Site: brandenburg
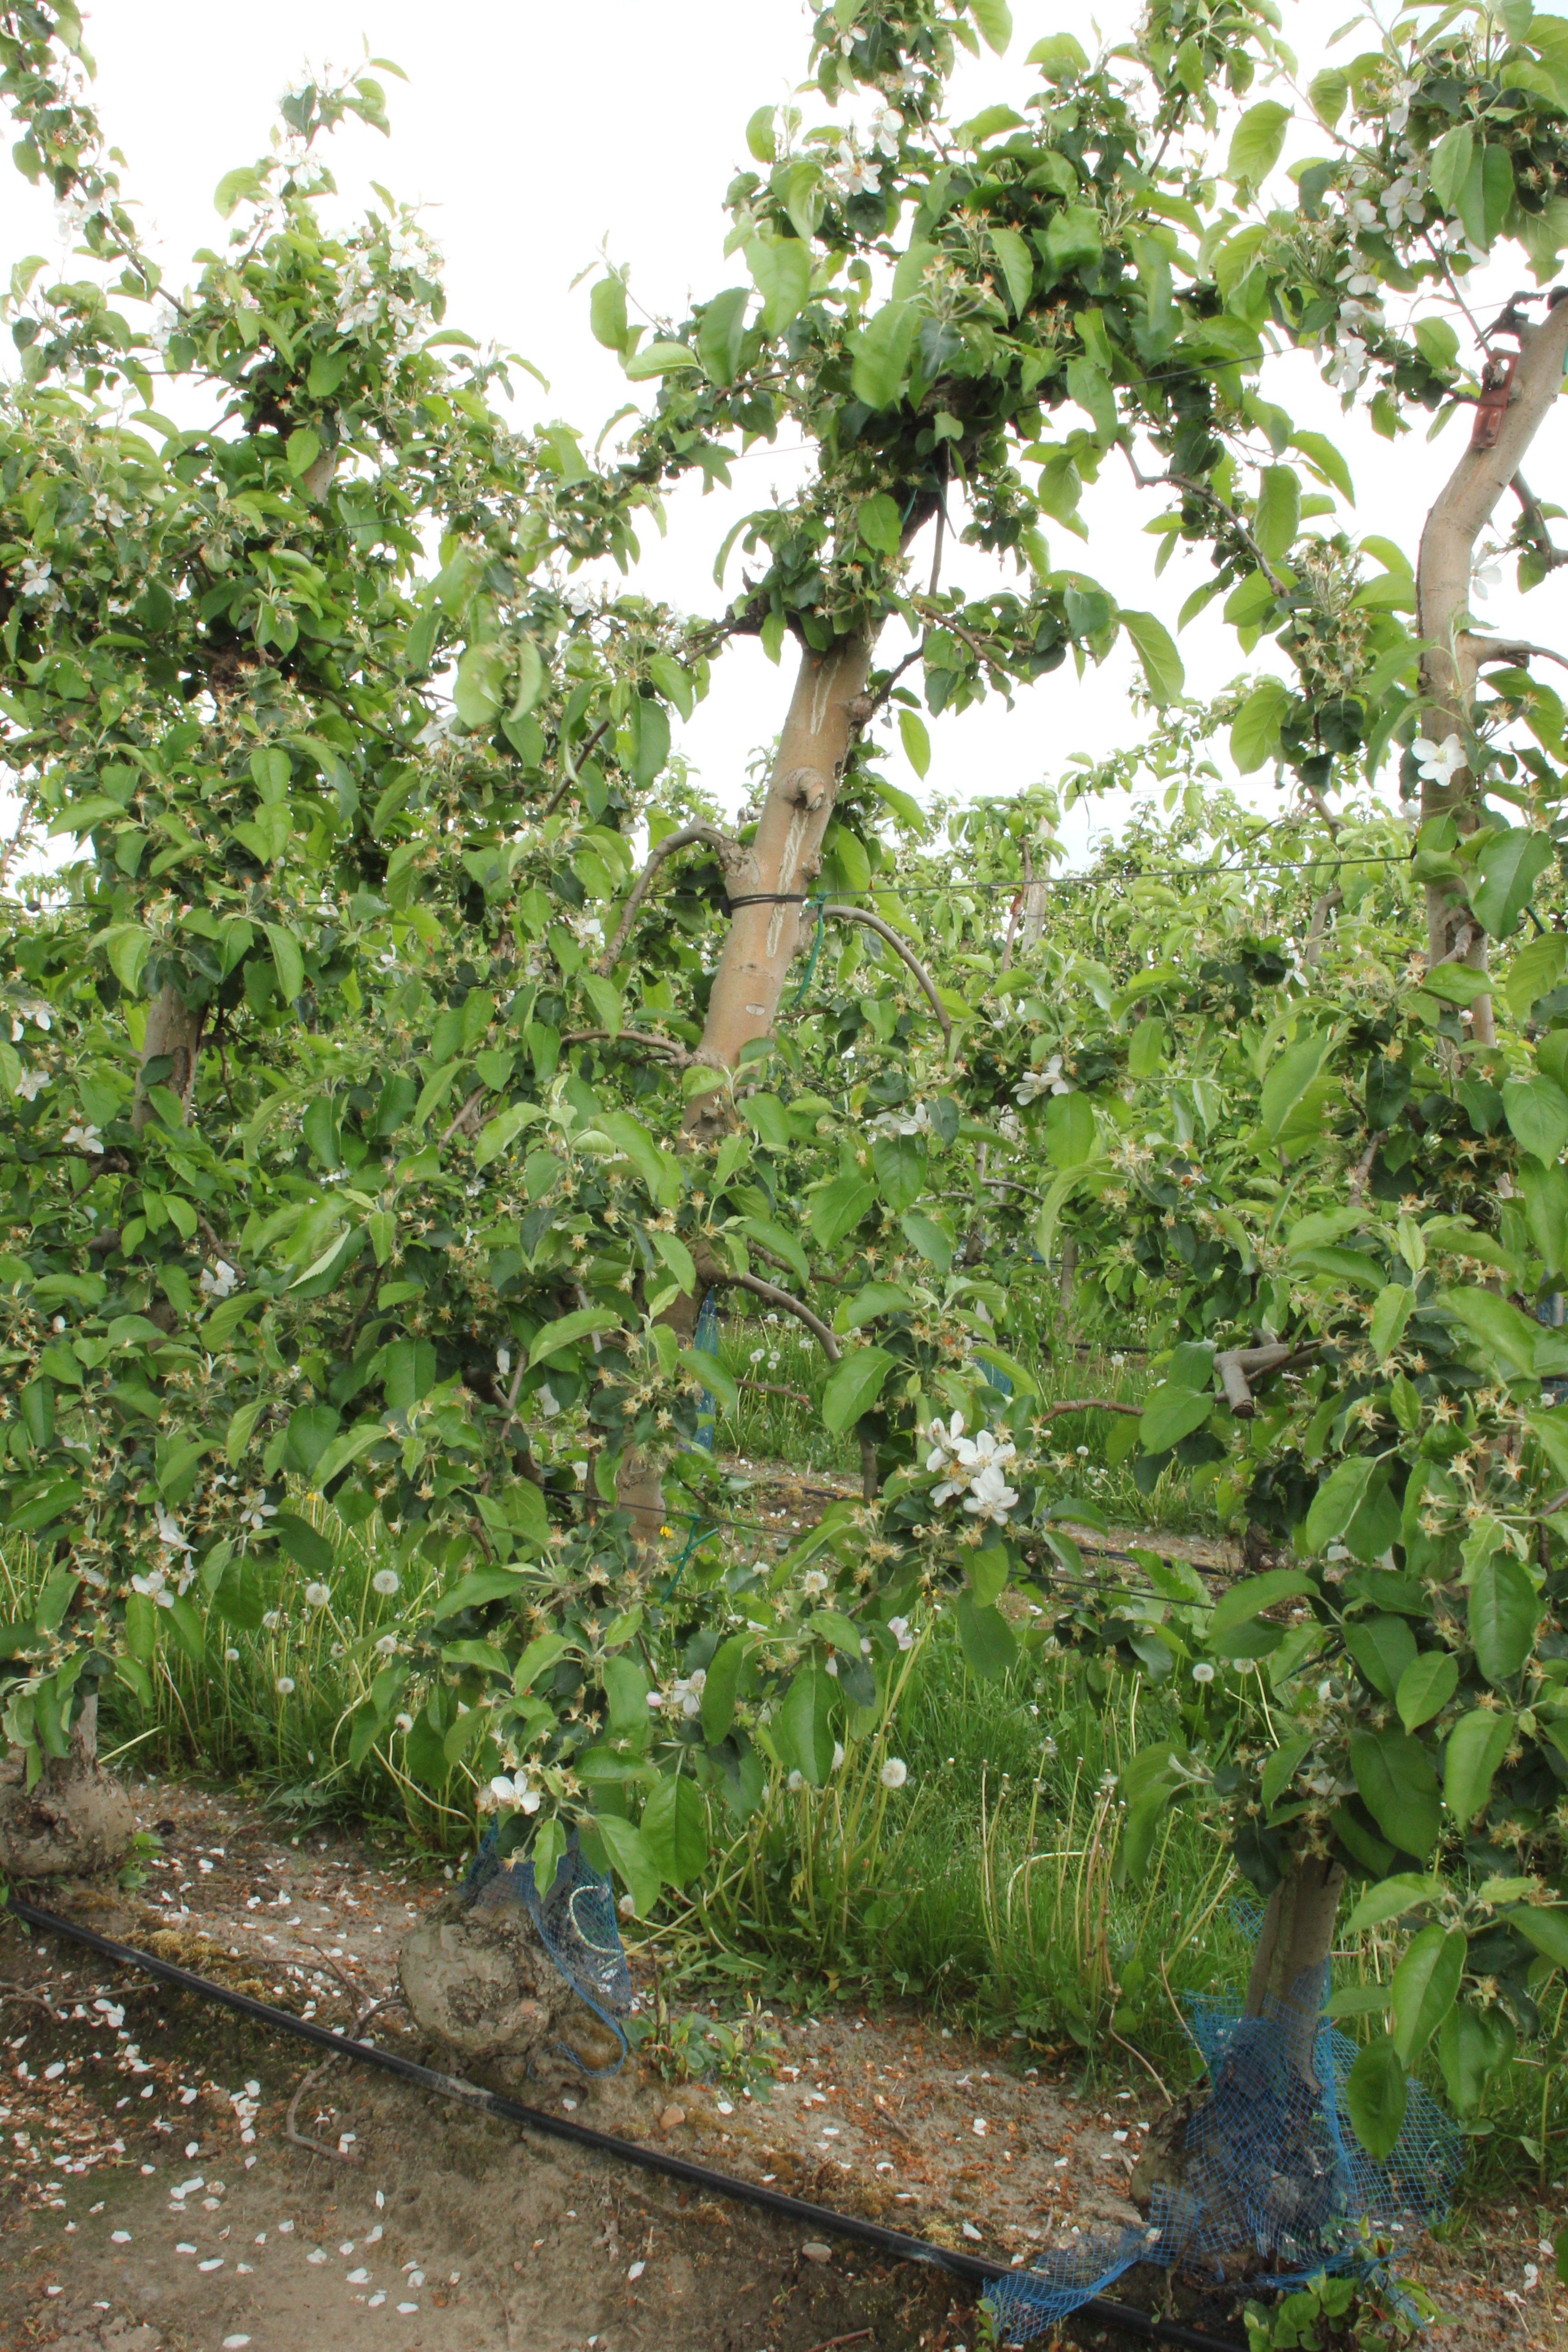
Growth stage (BBCH 67): Flowering